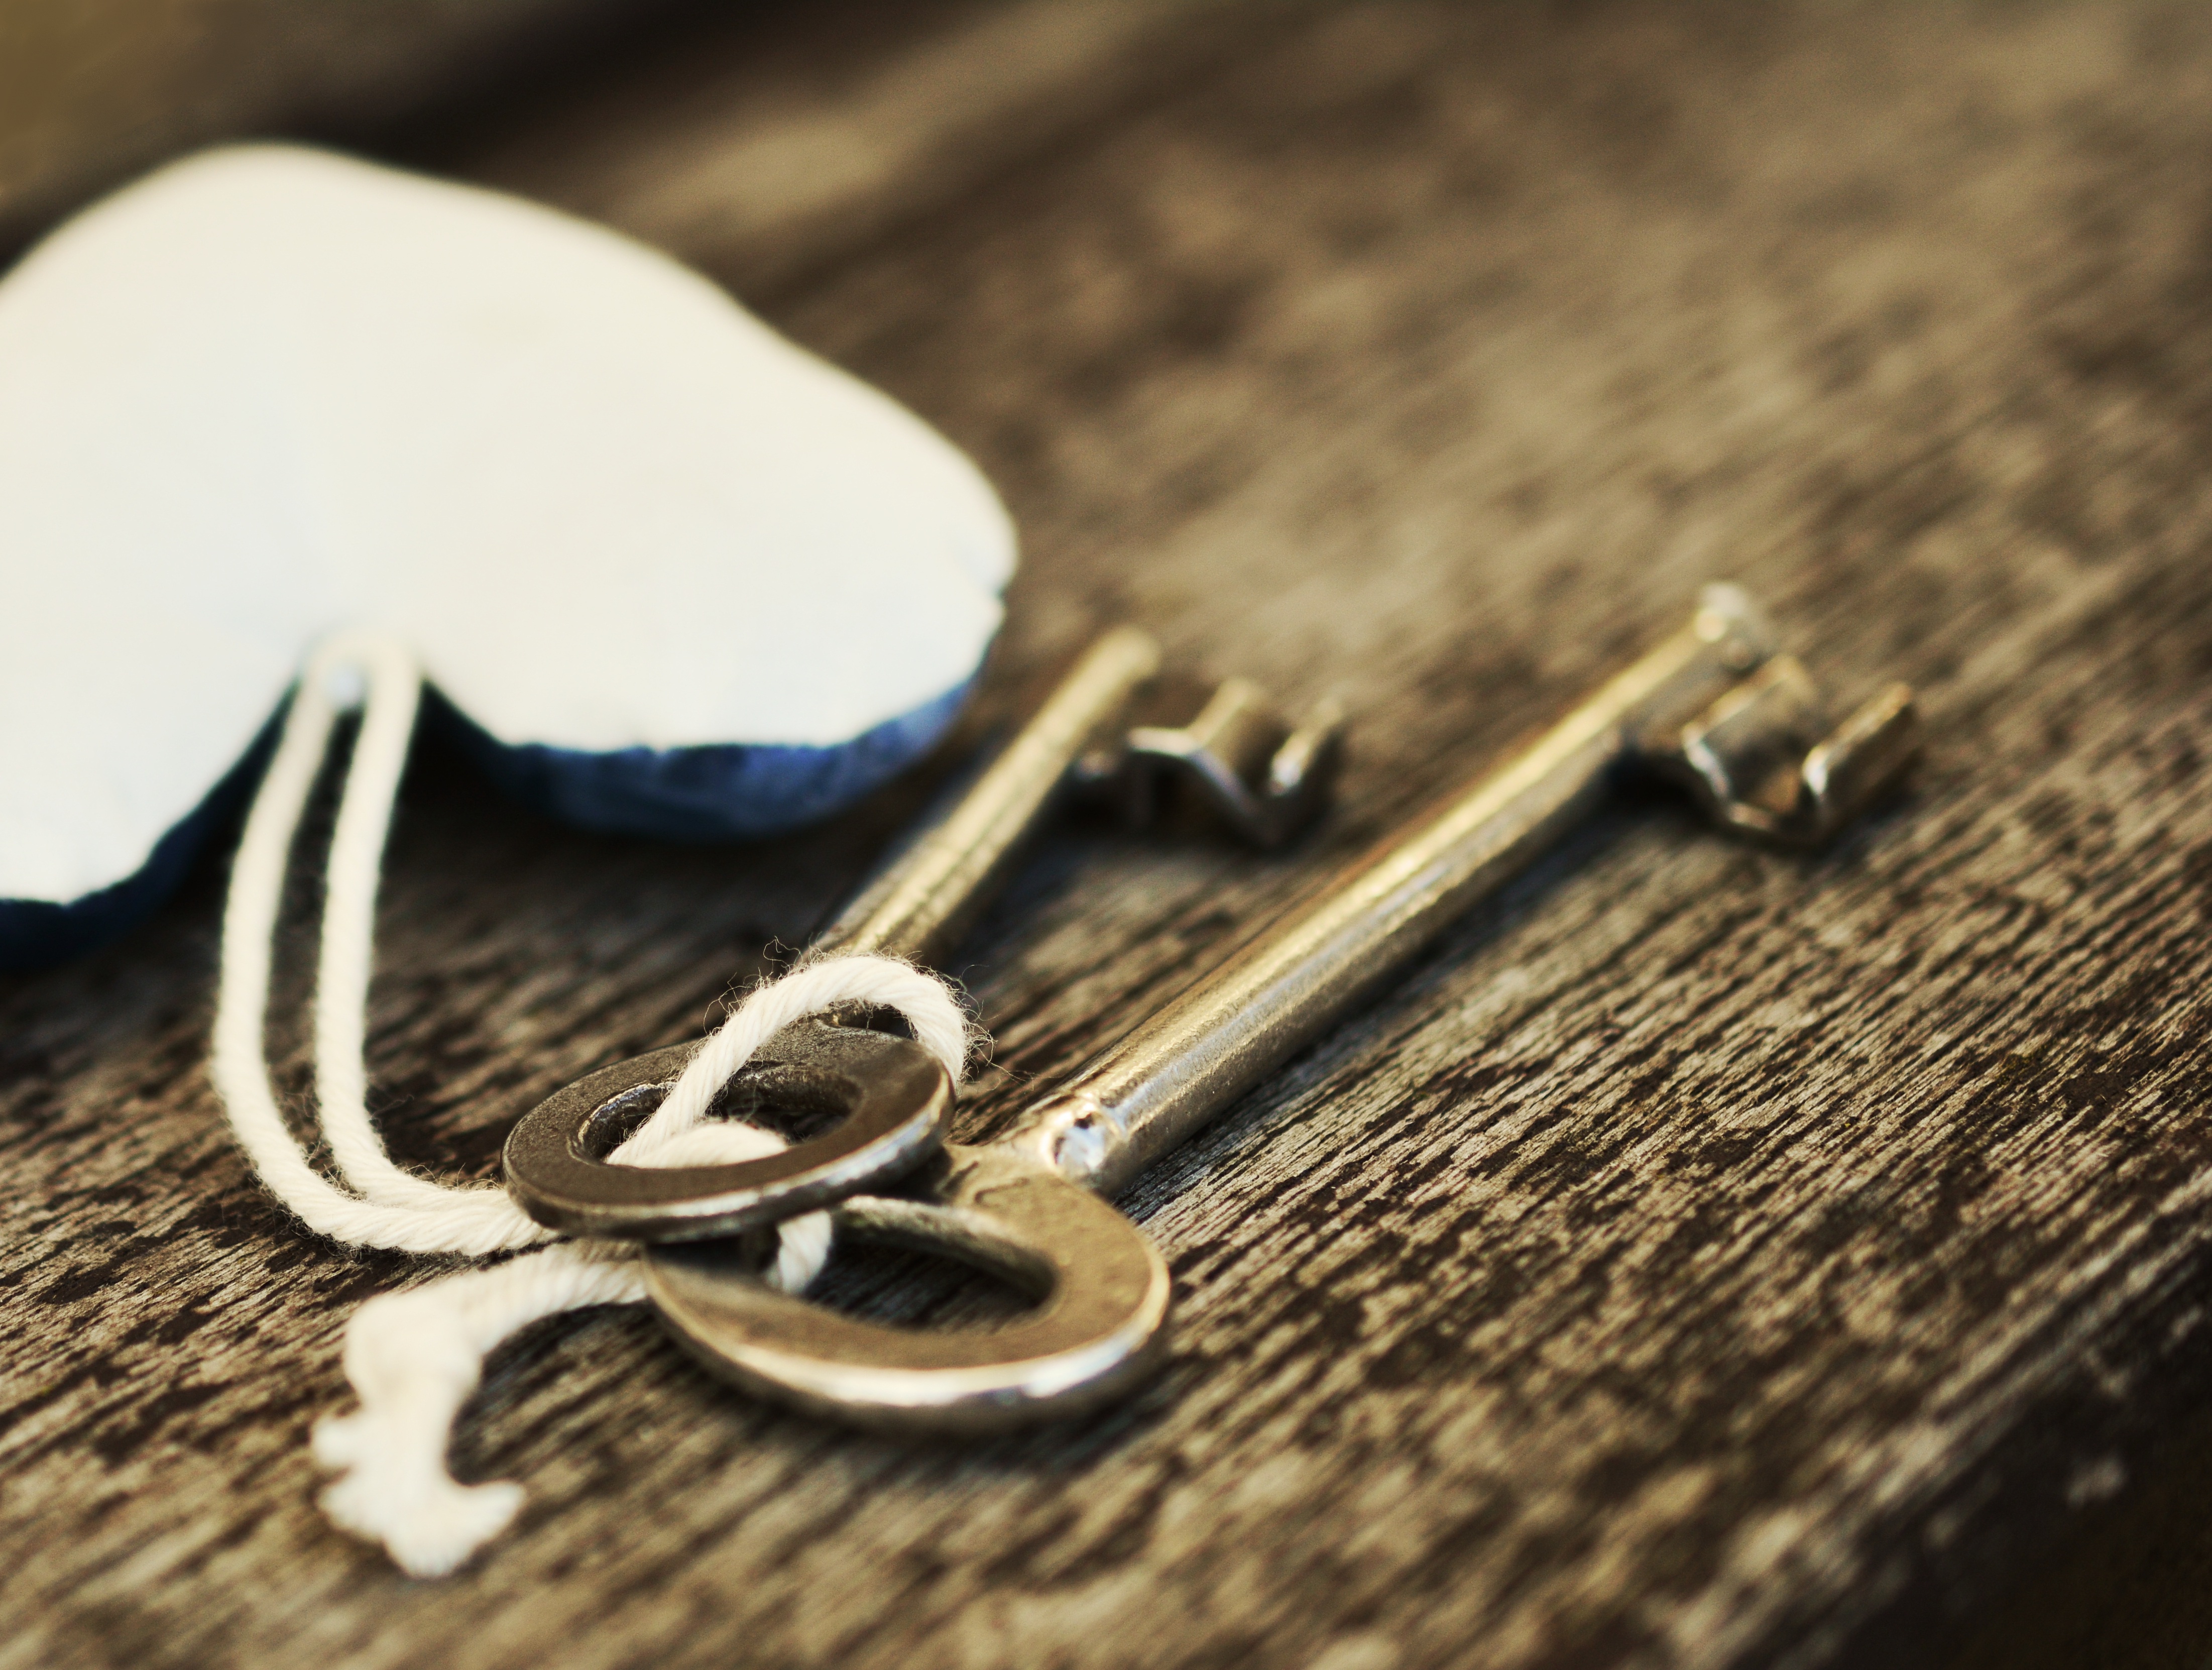
hand, chain, love, heart, symbol, key, together, cord, material, necklace, close up, jewellery, affection, silver, earrings, trust, knot, luck, connectedness, togetherness, for two, marry, macro photography, detention, valentine's day, responsibility, symbolic, knotted, fashion accessory